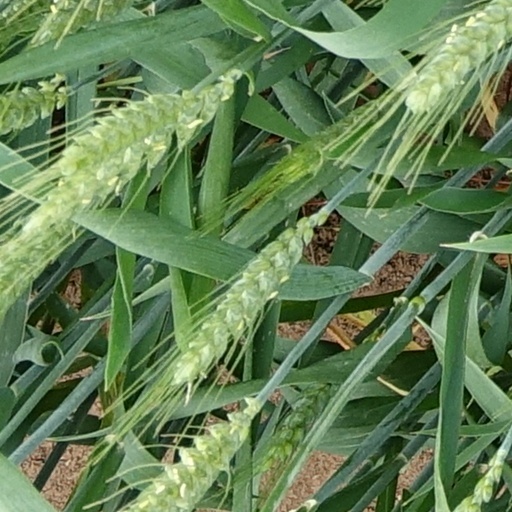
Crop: wheat